Shahi Burj (Red Fort)

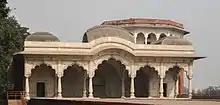
"Shahi Burj" and its pavilion, in the Red Fort

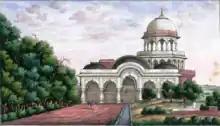
Painting of the "Shahi Burj" with the now missing "chhatri" (1843)

The Shahi Burj (Urdu: Emperor's Tower) is a three-storey octagonal tower of the Red Fort in Delhi.